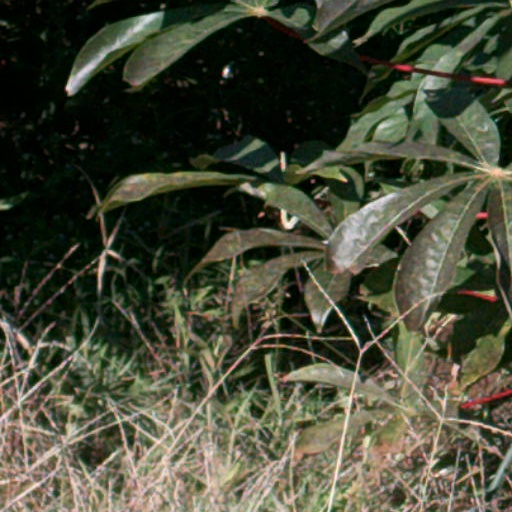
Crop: cassava